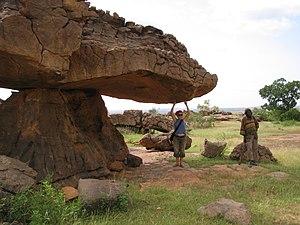
Bandiagara escarpment, pays Dogon, Mali.